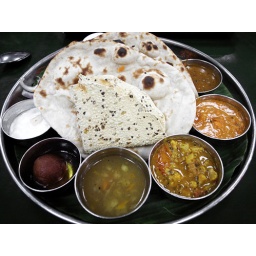
north indian thali ABthese are brown naan. black pepper papadumthere's a dish of spiced basmati under the naan